Łukasz Zakrzewski

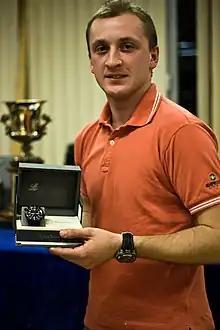
Łukasz Zakrzewski

Łukasz Zakrzewski (born 1984) is a Polish sailor, ice sailor.